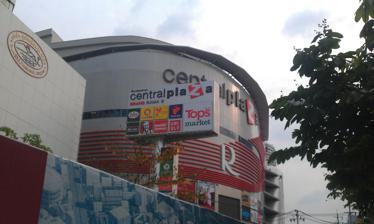
Building: CentralPlaza Grand Rama IX
Country: Thailand
Year built: 2011
Shopping mall in Bangkok, Thailand Central Rama 9 เซ็นทรัล พระราม 9 Location Huai Khwang , Bangkok , Thailand Coordinates 13°45′30″N 100°33′58″E / 13.758357°N 100.566093°E / 13.758357; 100.566093 Address 9/9 Rama IX Road Opening date December 14, 2011 ( 2011-12-14 ) Developer Central Pattana Management Olarn Vaiudomvut Owner Central Pattana No. of stores and services 184 No. of anchor tenants 7 Total retail floor area 84,697 square metres (911,670 sq ft) No. of floors 7 storeys, 2 underground Parking 2,400 Website shoppingcenter .centralpattana .co .th /th /branch /central-rama-9 Central Rama 9 (previously known as CentralPlaza Grand Rama 9 ) is a shopping mall on Rama IX Road in Huai Khwang District , Bangkok . and Opposite Tesco Lotus and Fortune Town Rama IX Overview The shopping mall has a total of 9 storeys including 2 basement floors which provide direct connection to Phra Ram 9 MRT station . The anchor tenants include Robinson department store, SFX cinema, Tops Market, SuperSports, B2S, Office Mate and PowerBuy. Anchor Robinson Department Store (Moved from Robinson Ratchadaphisek) Tops Tops Daily B2S B2S Think Space B2S (Basement floor) Power Buy Supersports Office Mate Food Patio (Coming Soon) Joyliday Harborland SFX Cinema 11 Cinemas Fitness First G Tower Rama 9 7-Eleven Jodd Fair Rama 9 MRT Blue Line Phra Ram 9 Station See also List of shopping malls in Thailand Notes